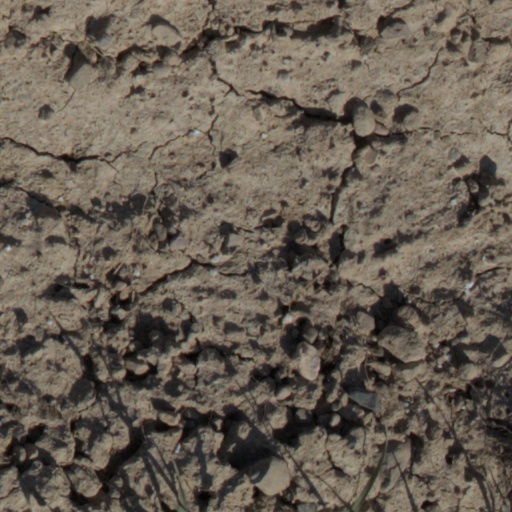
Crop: wheat